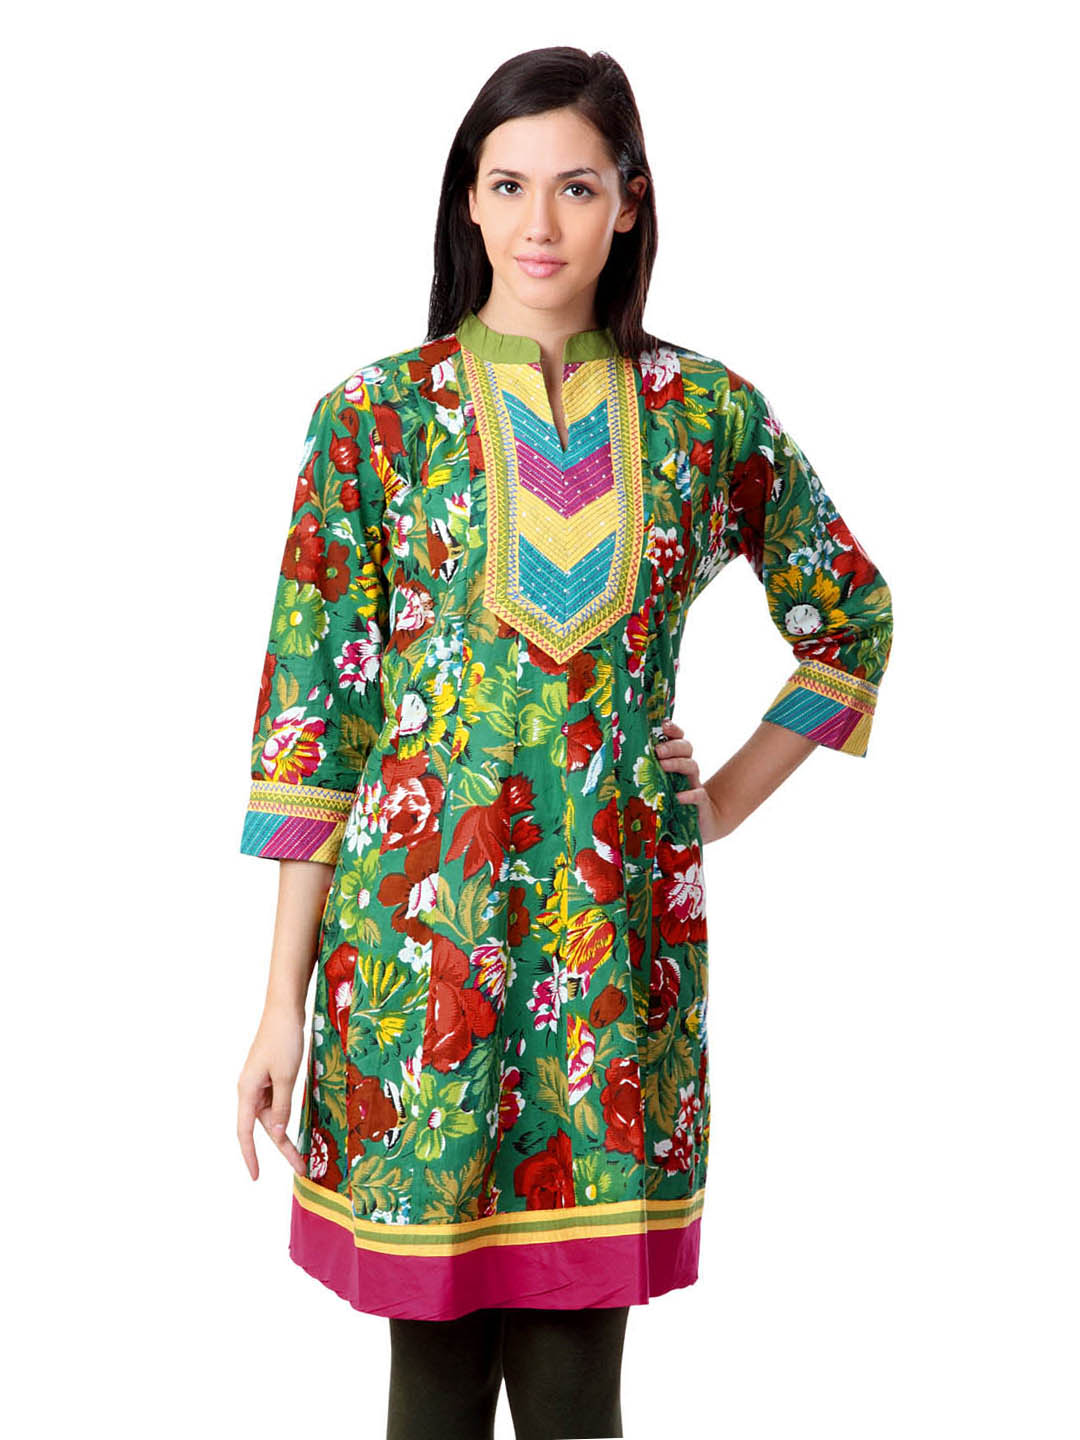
Sushilas Women Printed Green Kurta
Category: Apparel / Topwear / Kurtas
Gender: Women
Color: Green
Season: Summer 2012
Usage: Ethnic